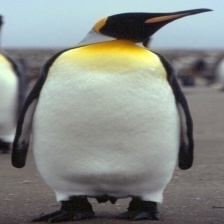
Species: EMPEROR PENGUIN
Scientific name: APTENODYTES FORSTERI
ImageNet parent category: king_penguin